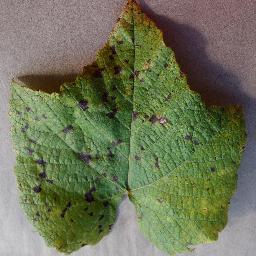
Label: Grape___Leaf_blight_(Isariopsis_Leaf_Spot)